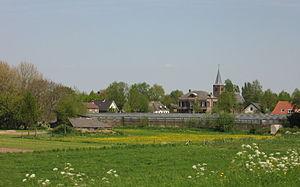
Tuil est un village néerlandais de la commune de West Betuwe, situé dans la province du Gueldre.